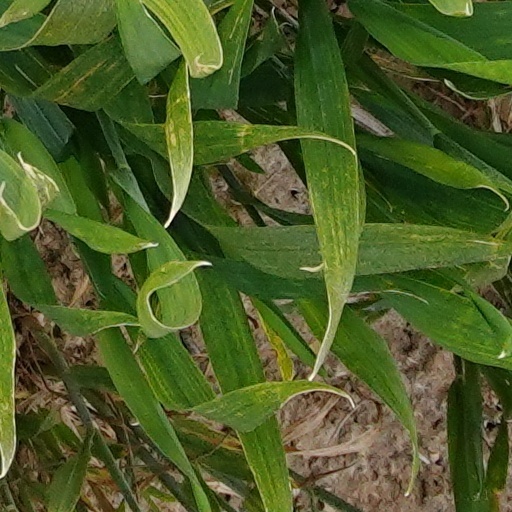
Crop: wheat